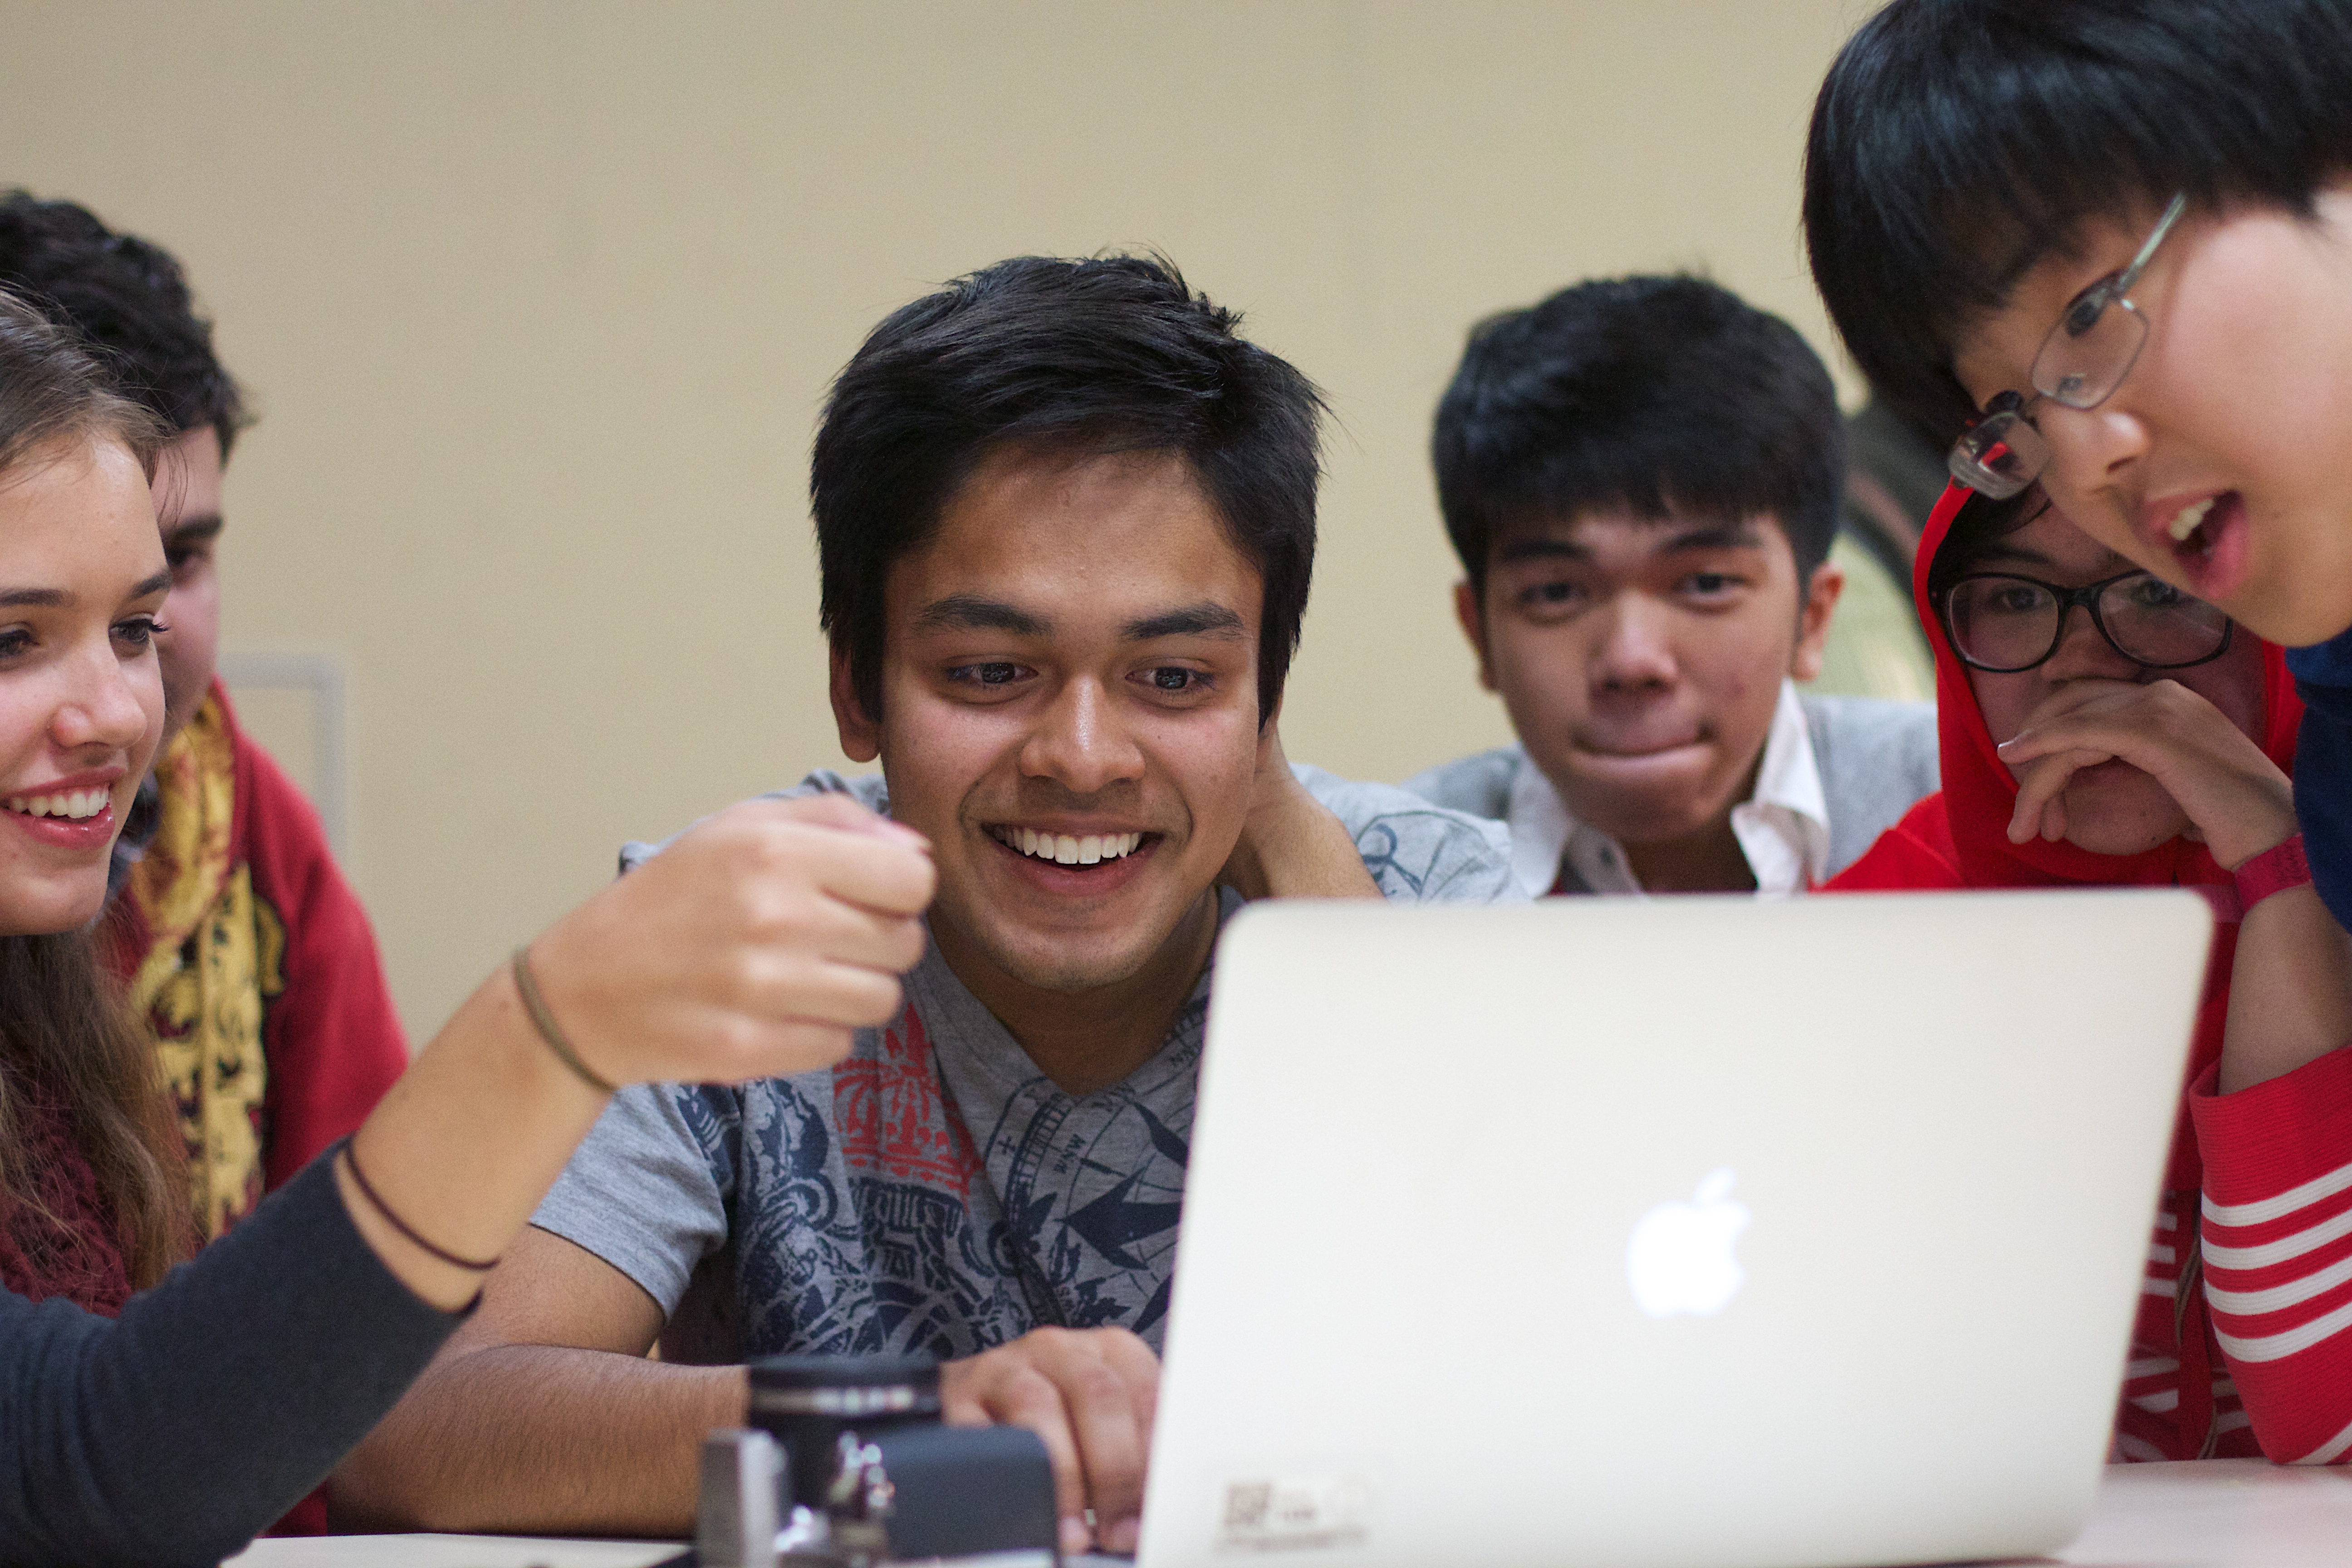
person, youth, student, professional, education, learning, flatclass2013